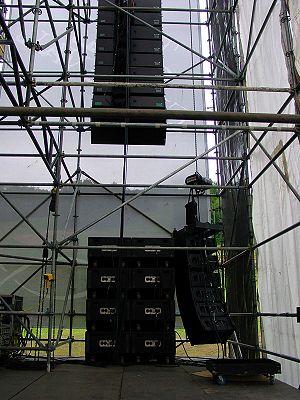
La sonorisation consiste en la diffusion d’un son dans un espace important grâce à des moyens électroacoustiques. Les domaines typiques d’utilisation sont la sonorisation de spectacle vivant, le disc jockey, ou le Public Address.